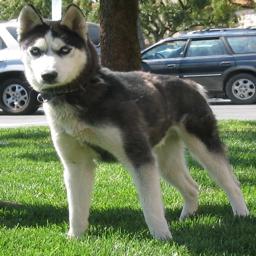
Animal: dogs